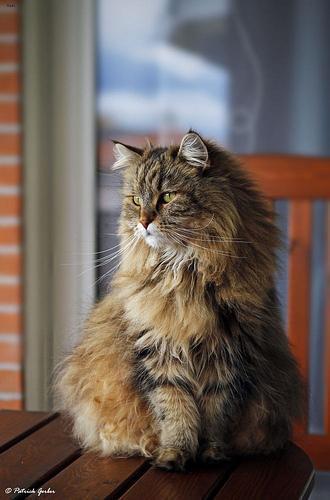
Maine Coon